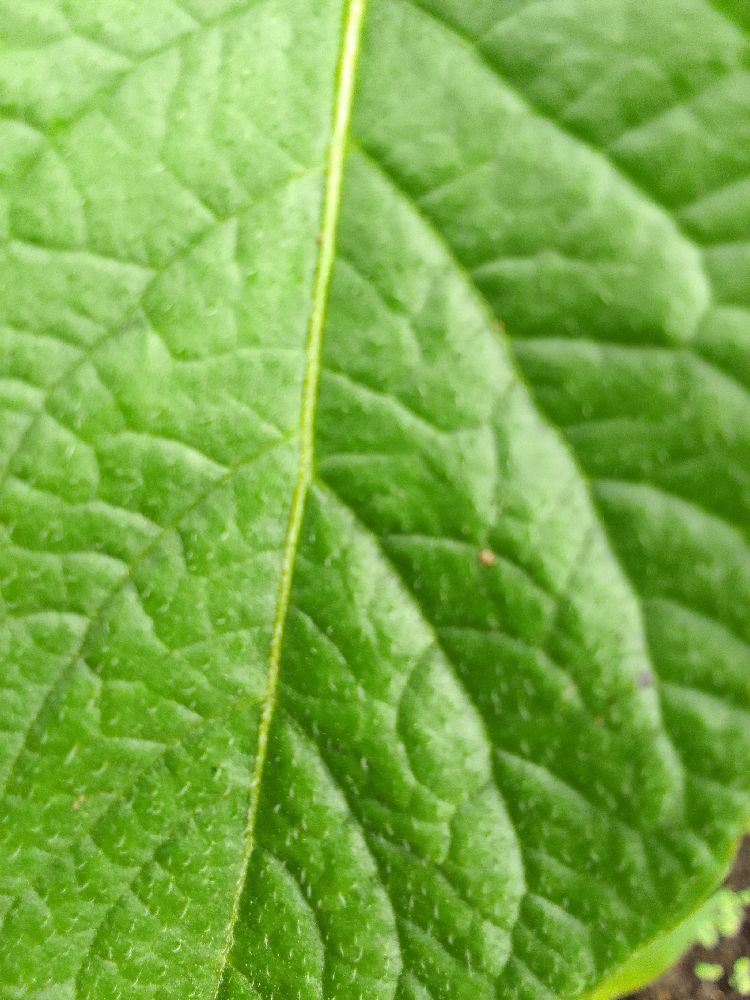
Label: Healthy